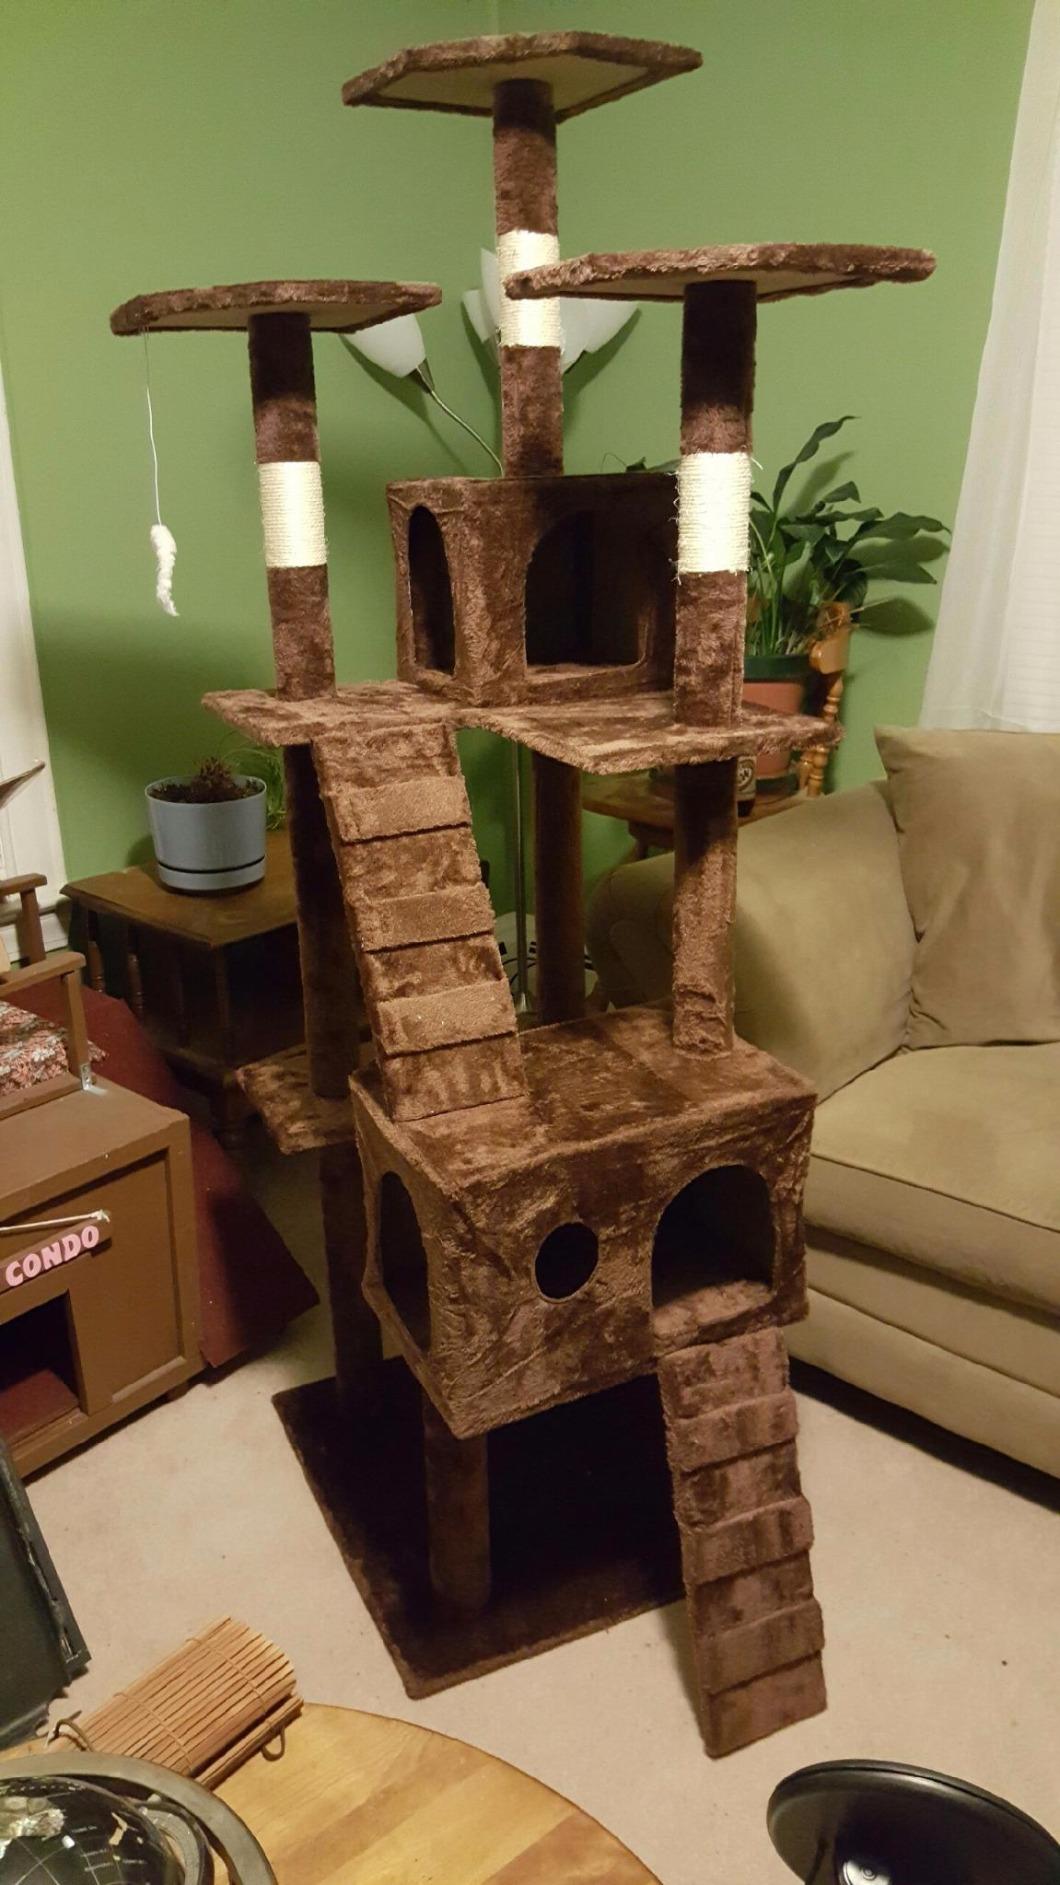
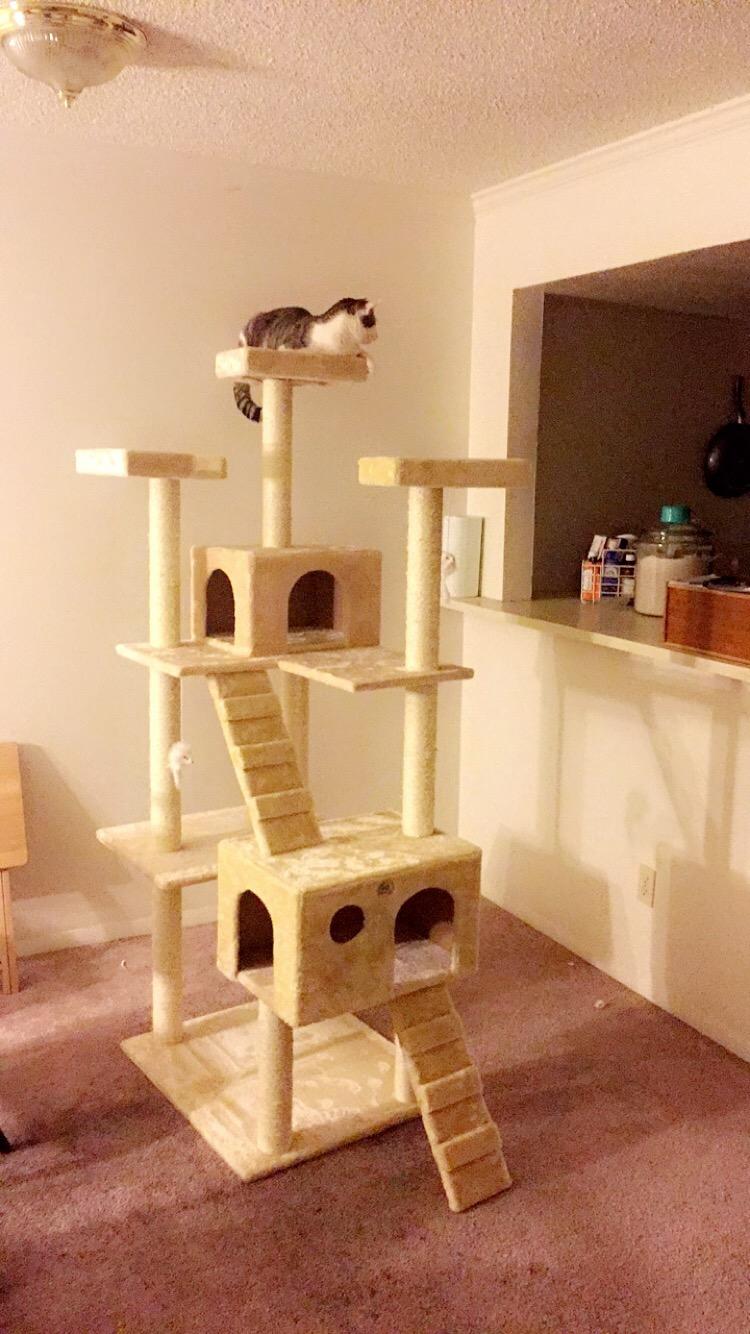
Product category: items_cat tree
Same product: no